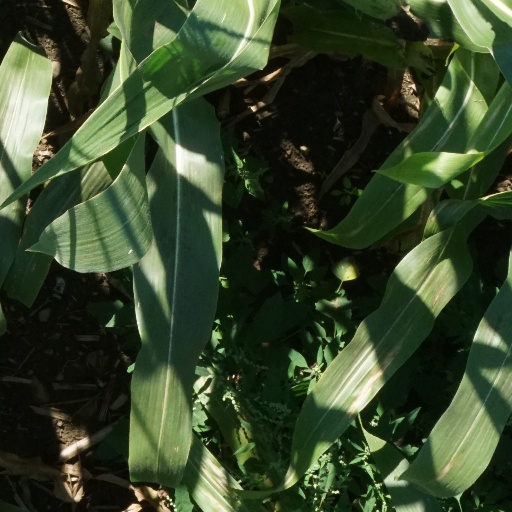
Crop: maize; corn